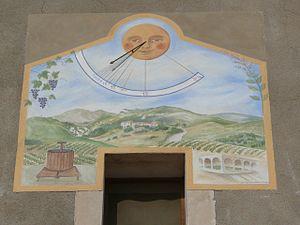
Cadran solaire à Saint-Jacques
Saint-Jacques est une commune française, située dans le département des Alpes-de-Haute-Provence en région Provence-Alpes-Côte d'Azur.